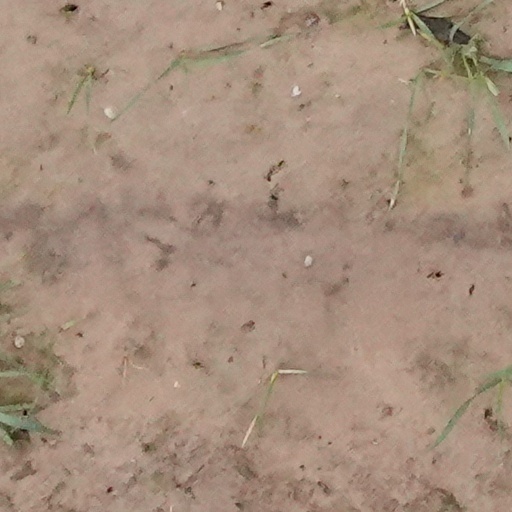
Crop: wheat